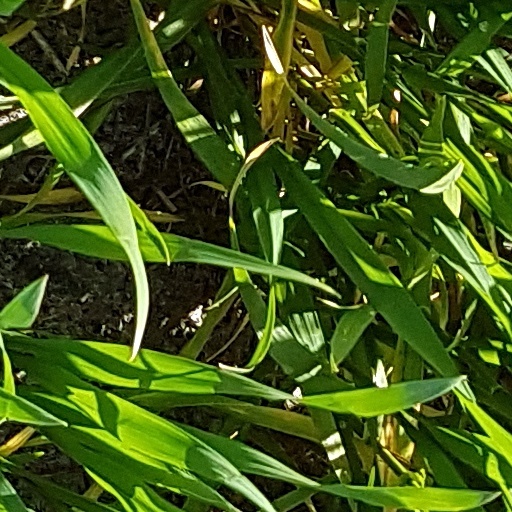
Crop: wheat